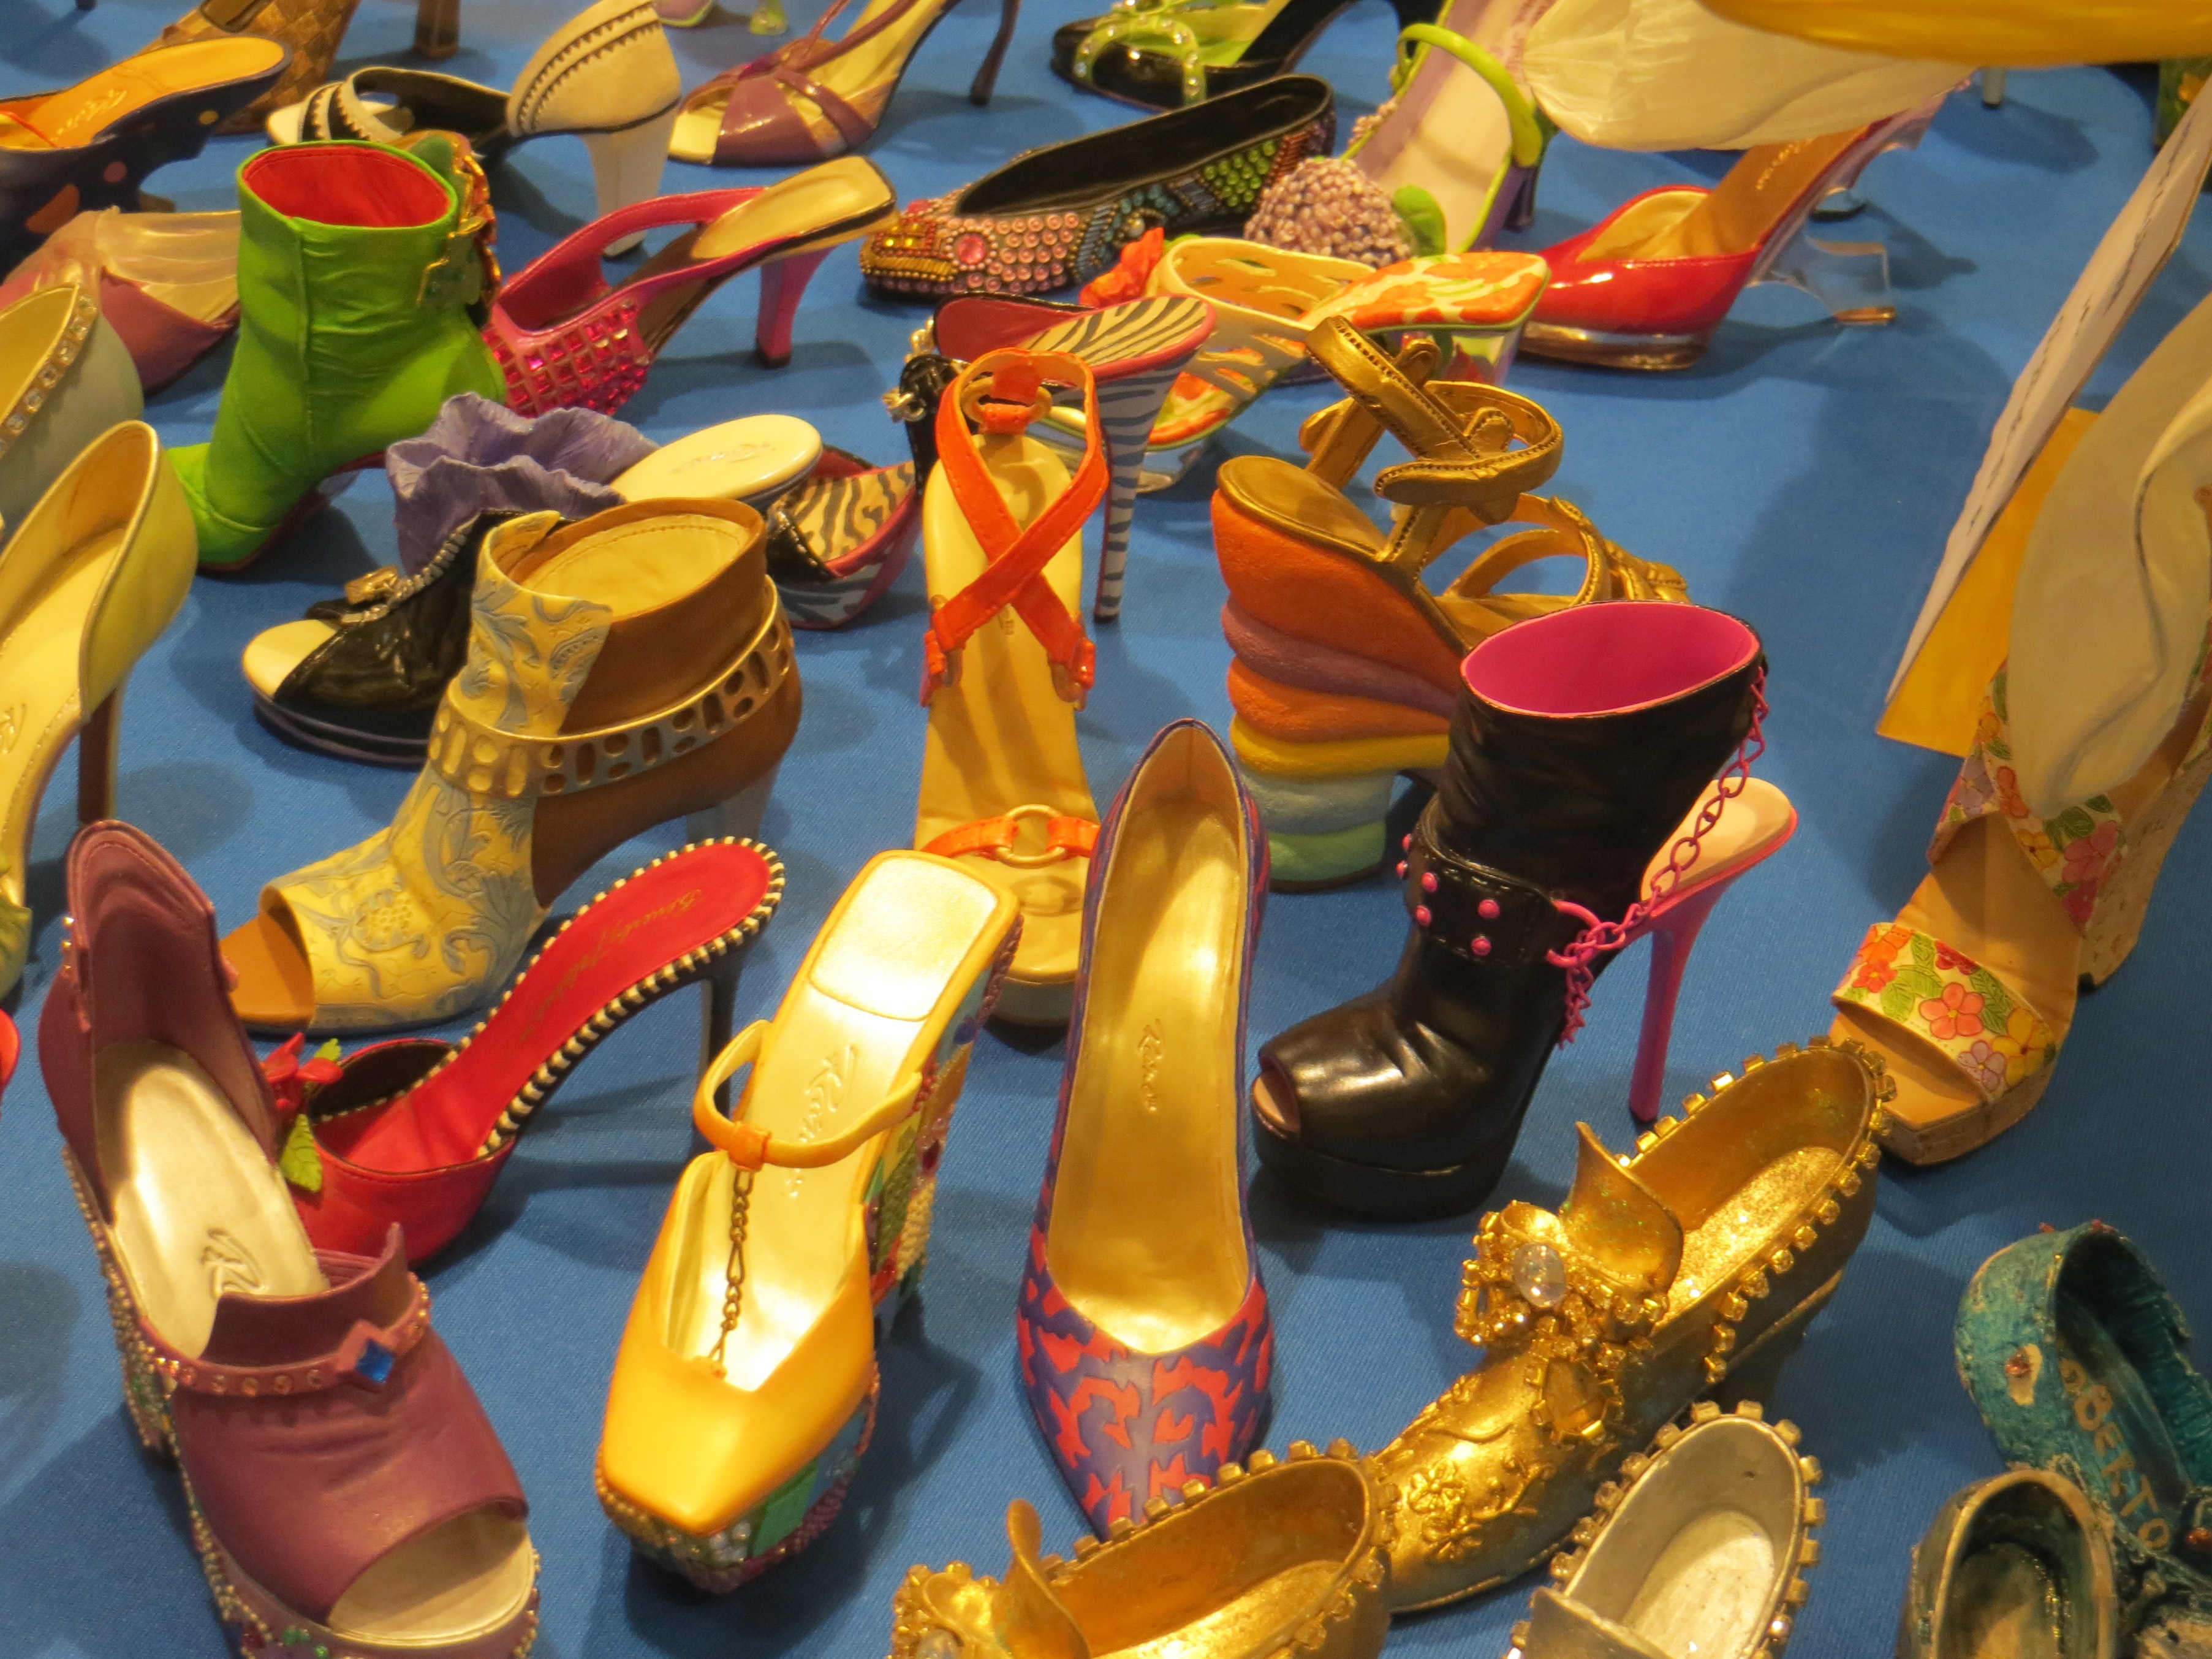
color, colorful, toy, shoes, action figure, sale, games, women's shoes